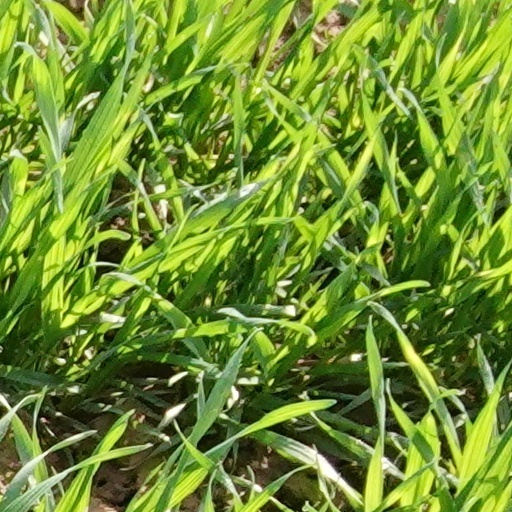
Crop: wheat